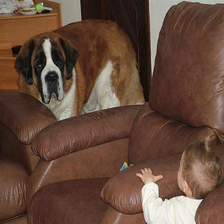
Species: dog
Breed: saint bernard